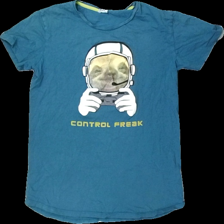
View: front
Type: T-shirt
Category: Children
Brand: Kappahl
Colors: Green, White, Yellow, Multicolor
Material: 100% cotton
Pattern: Animal print
Cut: Regular
Size: 170
Season: All
Damage location: middle right
Damage 2 location: middle left
Price range: 50-100
Recommended usage: Reuse
Description: grön t-shirt med djur i rymddräckt